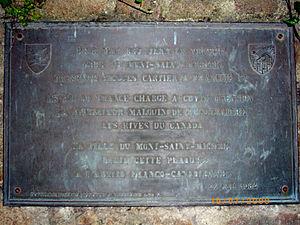
Plaque souvenante la presentation de Cartie au Francois 1er